Wildland–urban interface

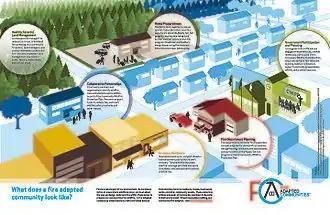
By distributing wildfire management responsibilities, communities can mitigate risks.

The WUI was the fastest-growing land use type in the United States between 1990 and 2010. Factors include geographic population shifts, expansion of cities and suburbs into wildlands, and vegetative growth into formerly unvegetated land. The primary cause has been migration. Of new WUI areas, 97% were the result of new housing. In the United States there are population shifts towards the WUIs in the West and South; increasing nationally by 18 percent per decade, covering 6 million additional homes between 1990 and 2000 which in 2013 was 32 percent of habitable structures. Globally, WUI growth includes regions such as Argentina, France, South Africa, Australia, and regions around the Mediterranean sea. Going forward it is expected the WUI will continue to expand; an anticipated amenity-seeking migration of retiring baby-boomers to smaller communities with lower costs of living close to scenic and recreational natural resources will contribute to WUI growth. Climate change is also driving population shifts into the WUI as well as changes in wildlife composition.